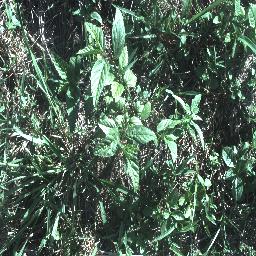
Label: negative